Jitsi

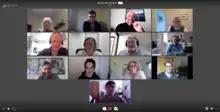
Video conferencing in Jitsi

The Jitsi open source repository on GitHub currently contains 132 repositories. The major projects include: